Carrizo Gorge

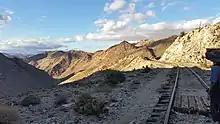
Hiker on the San Diego and Arizona Railway, looking north towards Carrizo Gorge

Carrizo Gorge is a gorge in the Jacumba Mountains in San Diego County, California. Its mouth is at an elevation of , where it widens out to become Carrizo Canyon, northeast of Palm Grove. Its head is located in the Jacumba Mountains, north of Round Mountain, at an elevation of at .